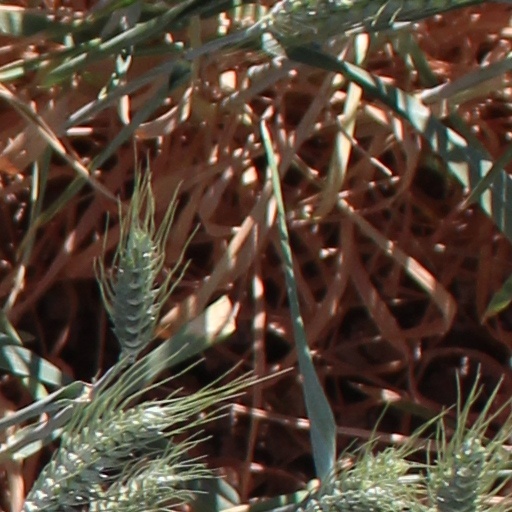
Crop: wheat